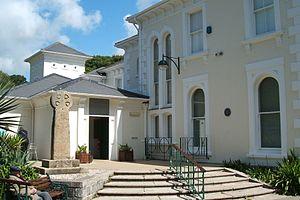
Cette liste des musées de Cornouailles, Angleterre contient des musées qui sont définis dans ce contexte comme des institutions qui recueillent et soignent des objets d'intérêt culturel, artistique, scientifique ou historique. leurs collections ou expositions connexes disponibles pour la consultation publique. Sont également inclus les galeries d'art à but non lucratif et les galeries d'art universitaires. Les musées virtuels ne sont pas inclus.